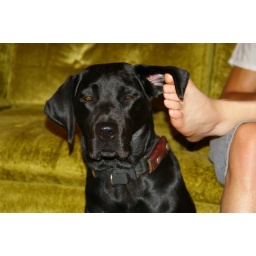
Vonda, my guide dog puppy in training